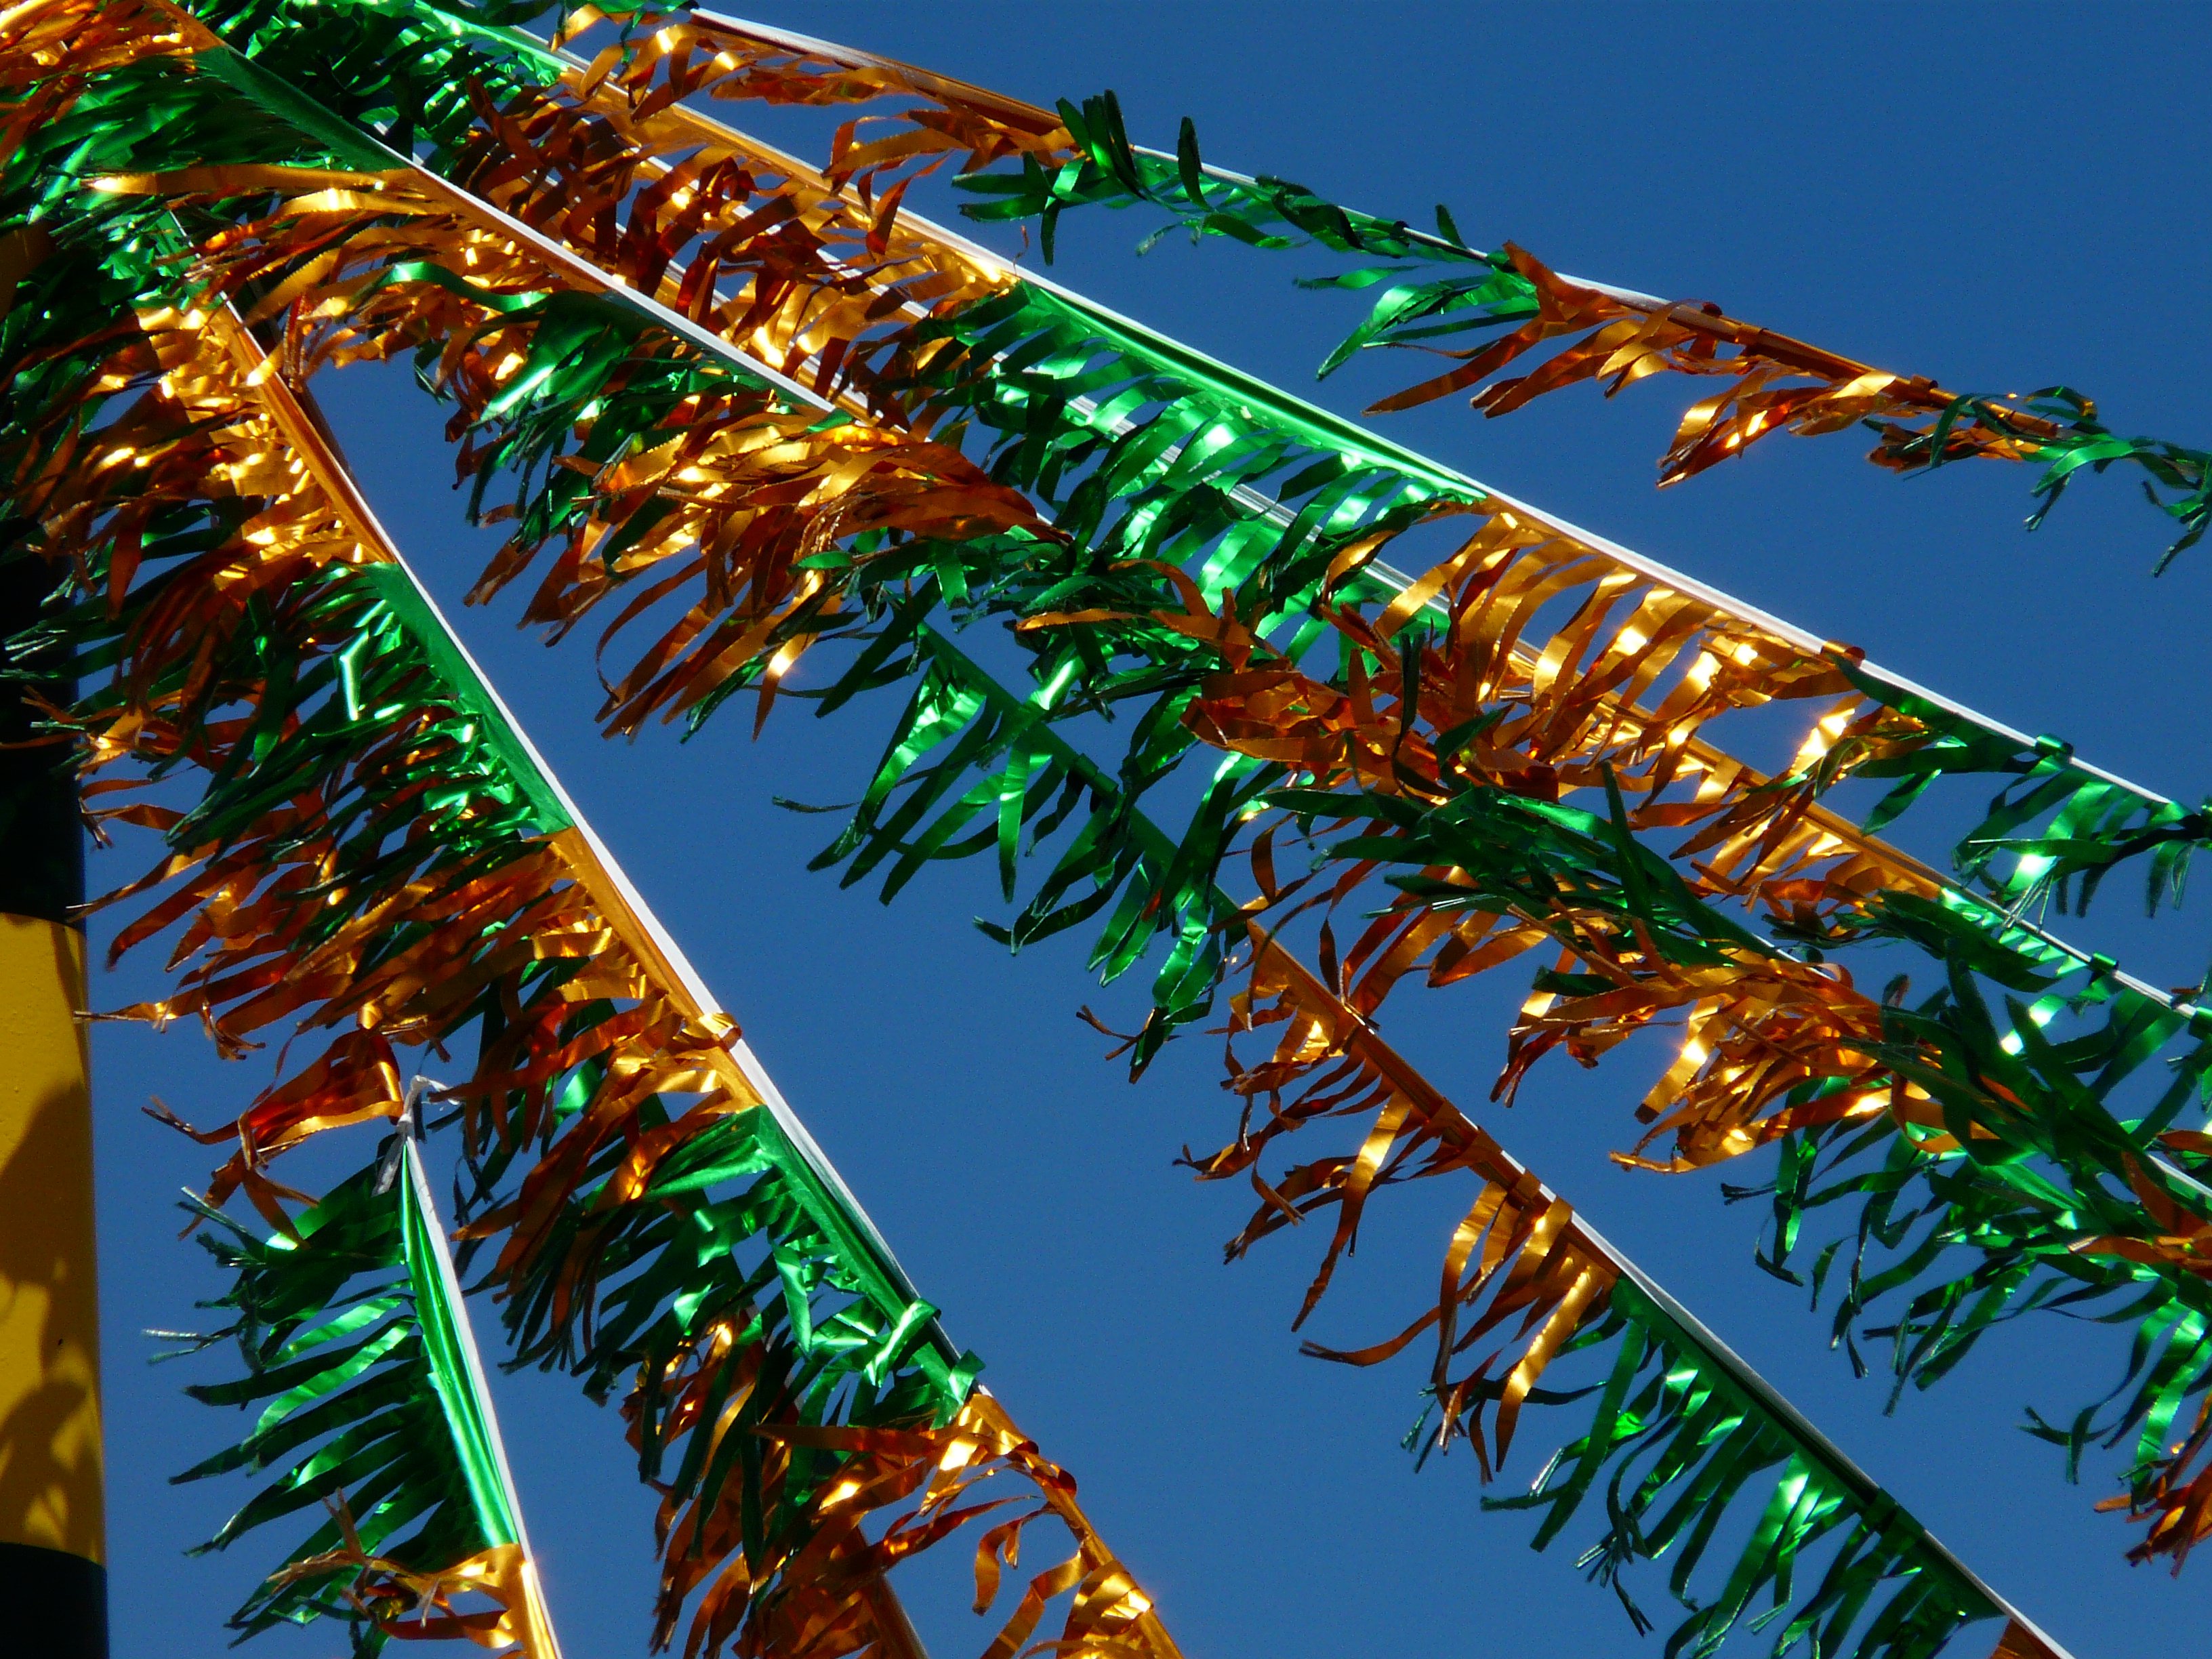
tree, branch, plant, flower, wind, celebration, band, color, pennant, flag, colorful, festival, party, flutter, date palm, arecales, palm family